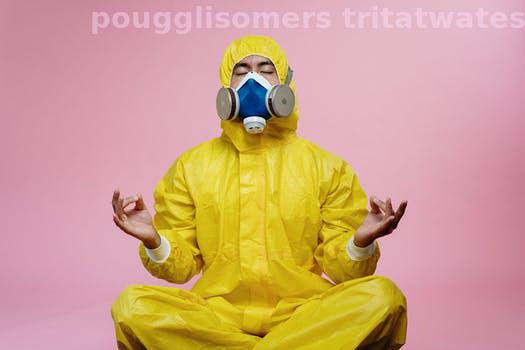
Label: Watermark